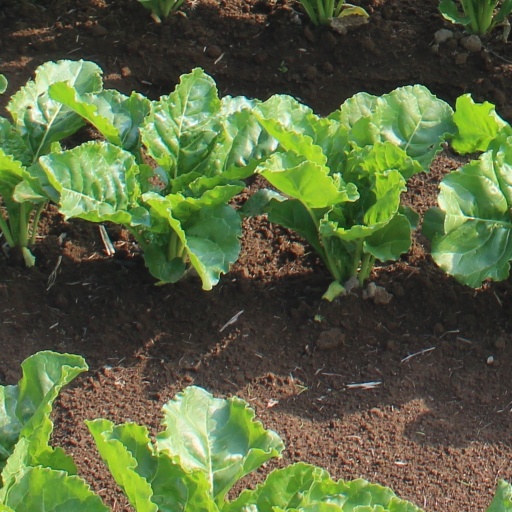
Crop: sugar beet